The 6th Day

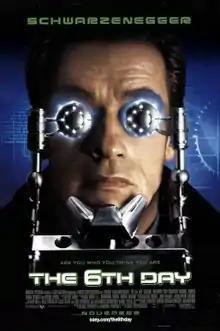
Theatrical release poster

The 6th Day is a 2000 American science fiction action film directed by Roger Spottiswoode and starring Arnold Schwarzenegger, Tony Goldwyn, Michael Rapaport, Michael Rooker, Sarah Wynter, and Robert Duvall. In the film, a family man of the future is illegally cloned by accident as part of a vast conspiracy involving a shady billionaire businessman and is thrust into a struggle to clear his name and protect his family from the conspirators who seek to keep the cloning a secret.